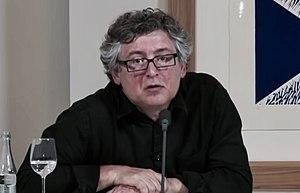
Michel Onfray, né le 1ᵉʳ janvier 1959 à Argentan, est un philosophe et essayiste français défendant une vision du monde hédoniste, épicurienne et athée.